History of autism

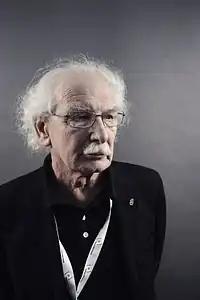
Giacomo Rizzolatti led the team that discovered mirror neurons.

American occupational therapist Anna Jean Ayres began to study sensory integration (someone's organizing of their sensory stimuli) in the 1950s, publishing a number of papers over the coming decades. Ayres proposed that what is now called sensory processing disorder is linked to emotional regulation, learning, behaviour, and participation in daily life. This condition is recognised by some major occupational therapy bodies. The STAR Institute suggests that at least three-quarters of autistic children have significant symptoms of the disorder. Ayres's 1972 book "Sensory Integration and Learning Disorders" launched her program of sensory integration therapy (SIT). America's CDC notes that this therapy is used with autistic people to "help improve responses to sensory input that may be restrictive or overwhelming."